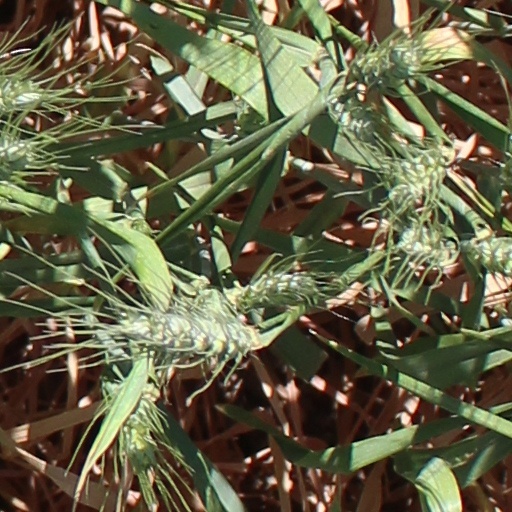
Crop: wheat